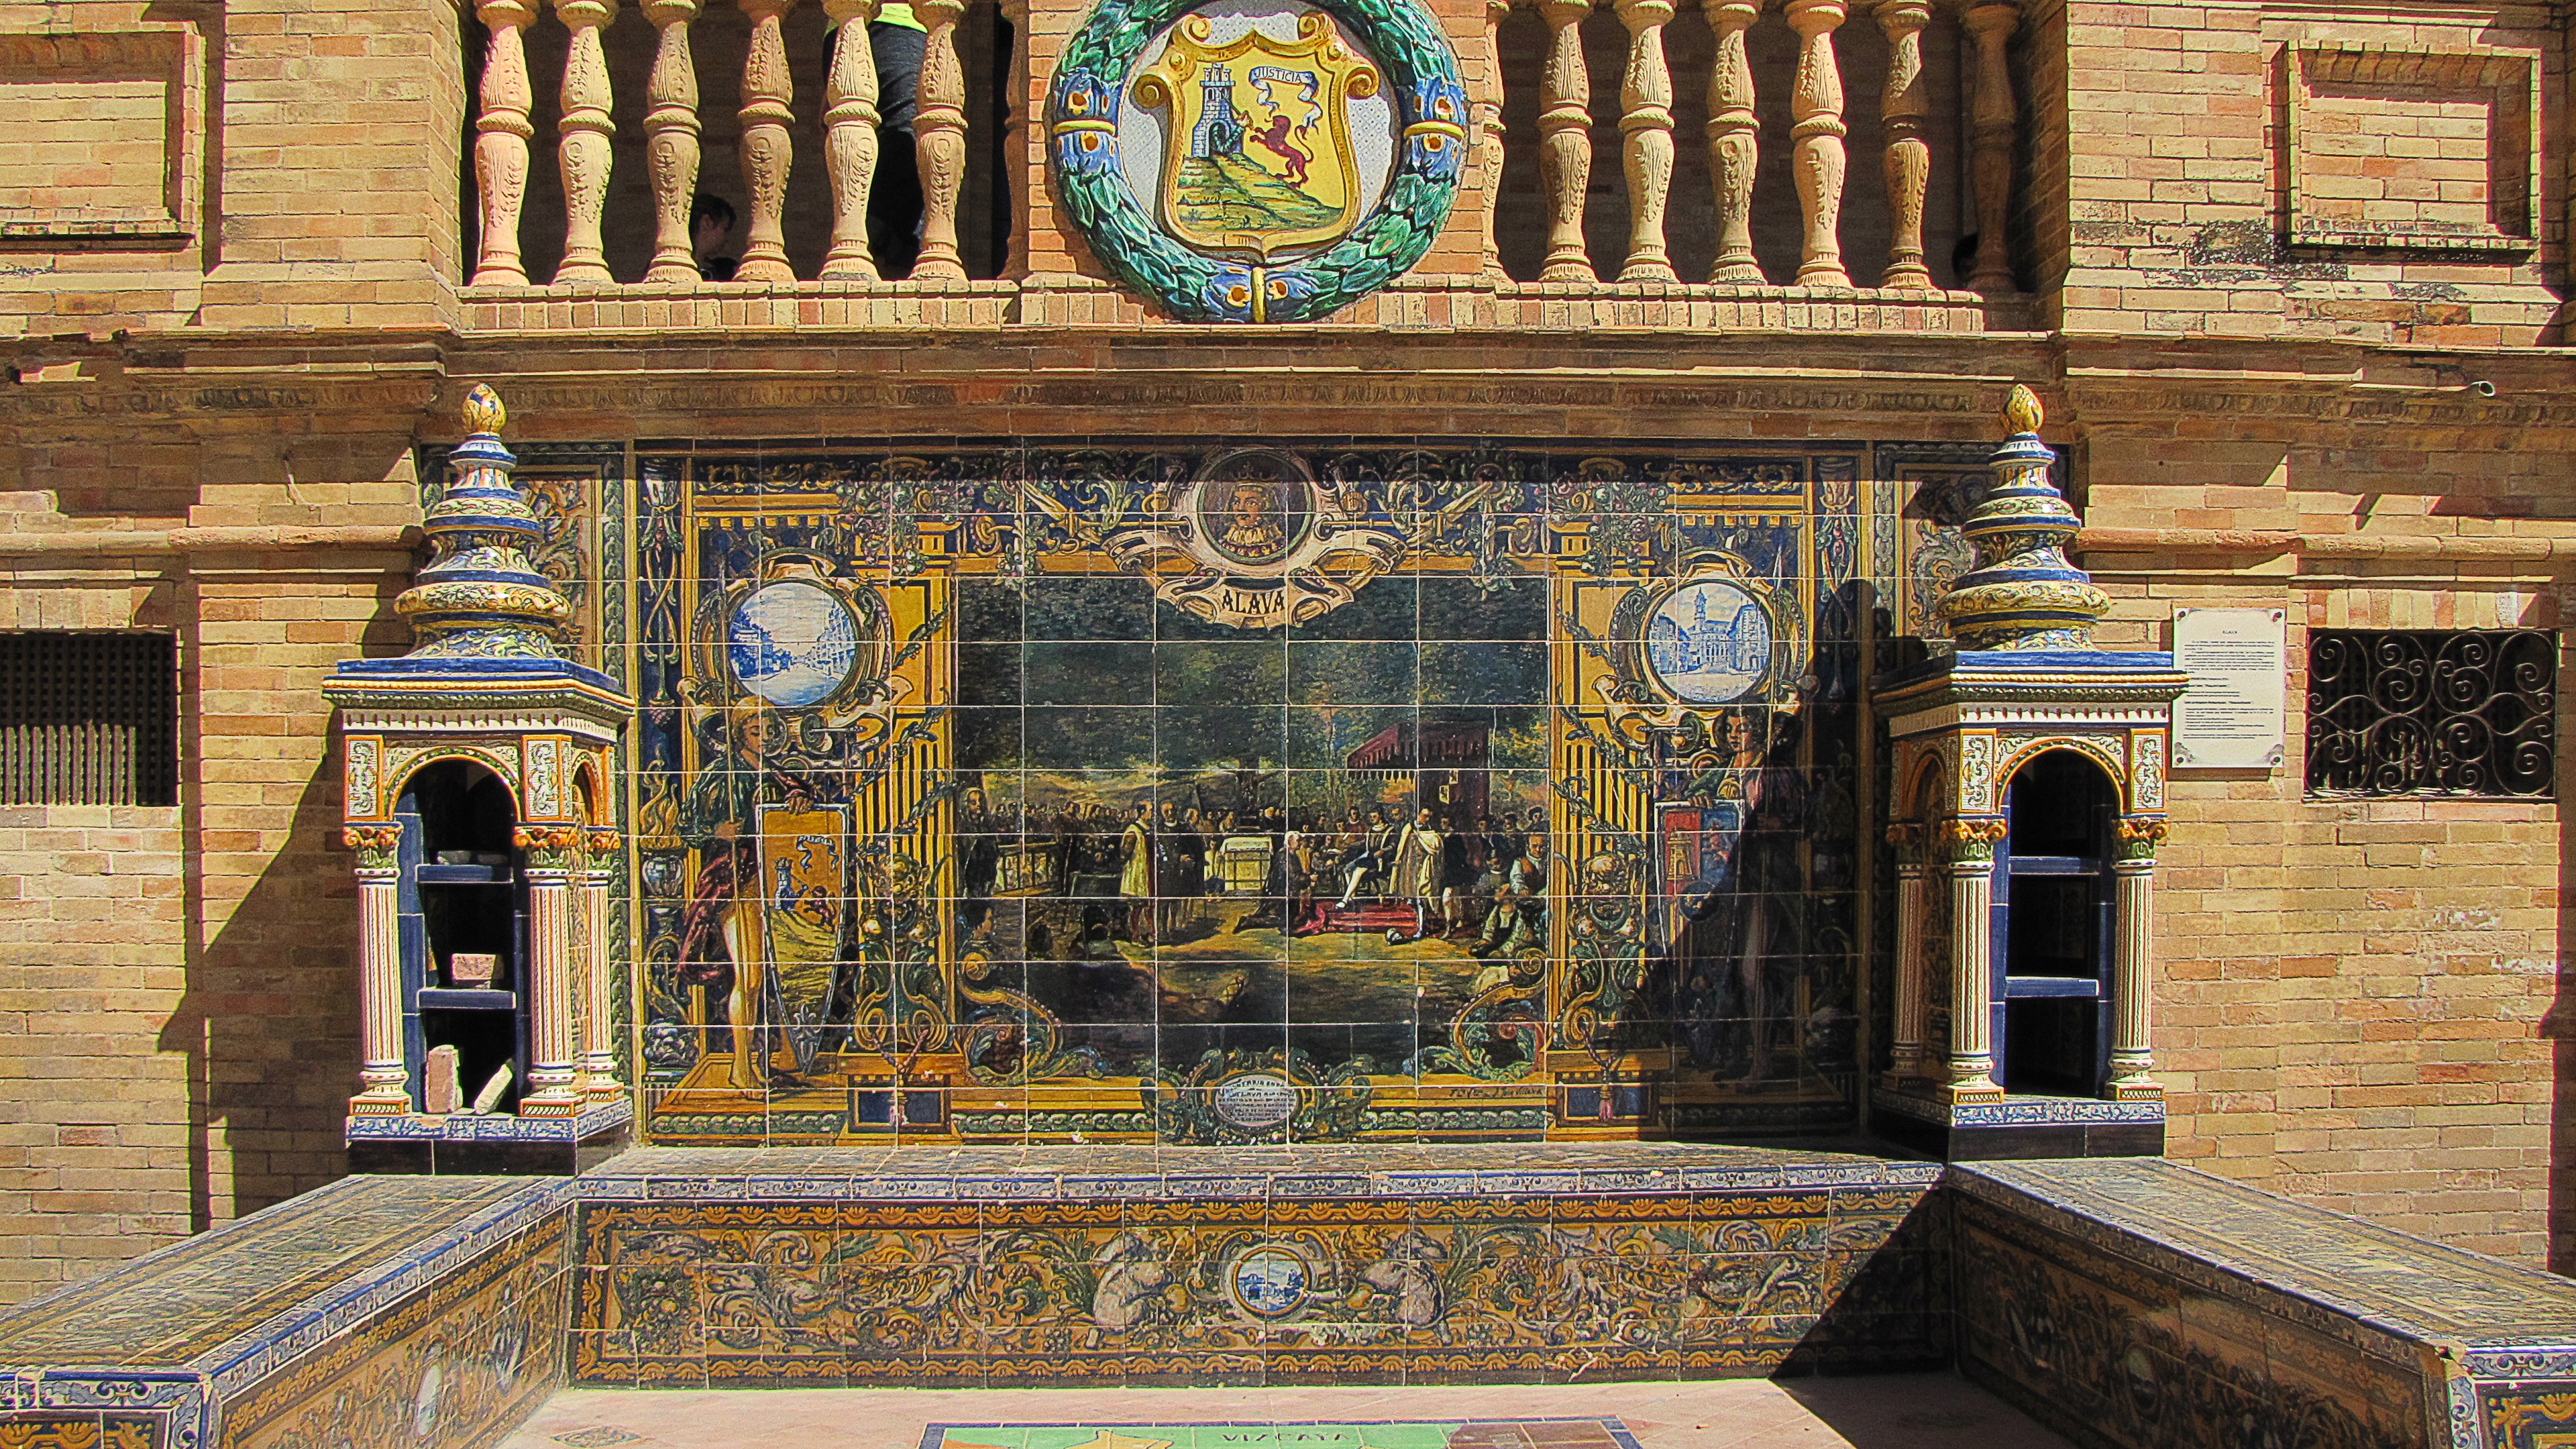
building, palace, monument, railing, symbol, artistic, facade, church, chapel, brick, place of worship, ornament, sunny, spain, temple, altar, picture, shrine, sevilla, synagogue, history, royal, basilica, estate, lake dusia, ceramics, the art of, coat of arms, azulejos, ceramic tile, ancient history, the work of, children's spanish, decorative plates, name of alava, province of alava